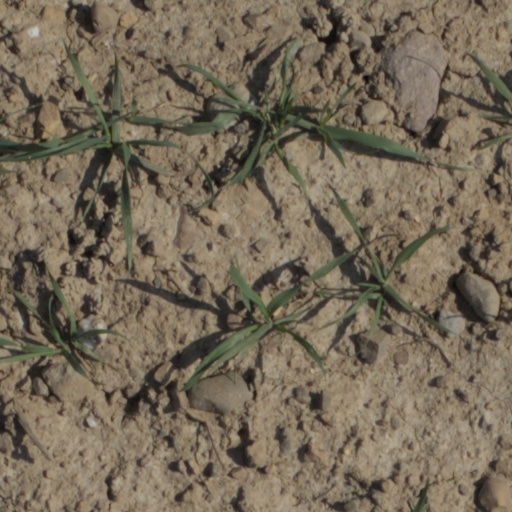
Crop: wheat